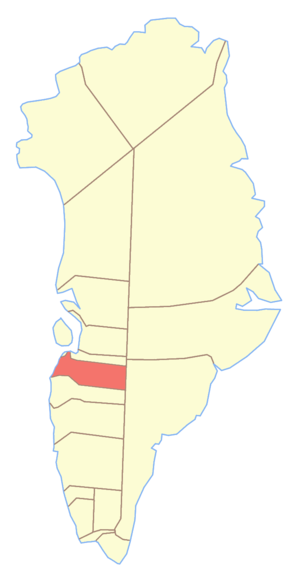
Kangaatsiaq Kommune
Kangaatsiaq Kommune
Kangaatsiaq Kommune var en kommune i Vestgrønland. Kommunen fik navn efter dens hovedby Kangaatsiaq. Kommunen blev d. 1. januar 2009 en del af Qaasuitsup kommune. Kommunegrænserne gælder stadig som grænser for Kangaatsiaq Præstegæld.